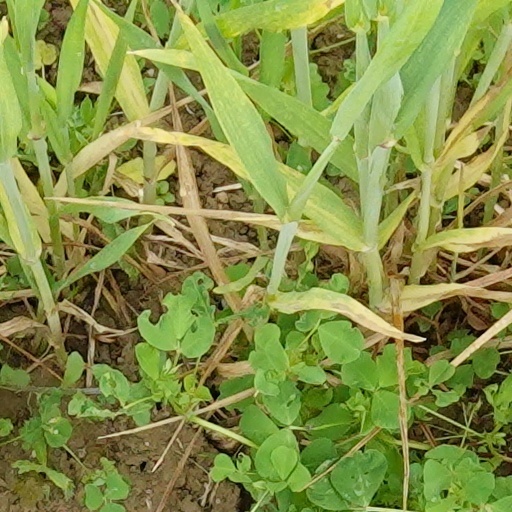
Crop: wheat